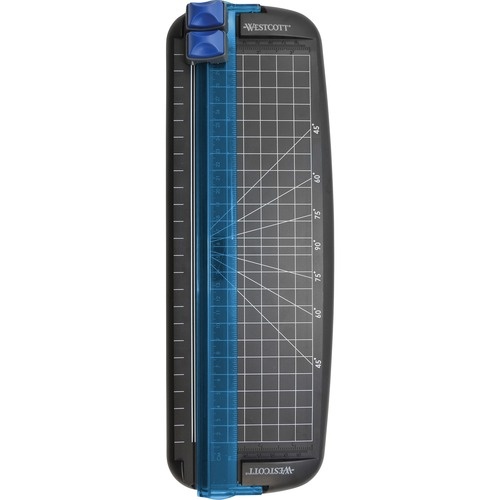
Acme United Corporation  Personal Trimmer, 6-2/5"Wx17-3/5"Lx1/1-2"H, Black/Blue
Enhance your productivity with the Acme United Corporation Personal Trimmer, 6-2/5"Wx17-3/5"Lx1/1-2"H, Black/Blue from Acme United Corporation. Perfect for professionals in the office supplies category, this product combines quality and style. Multipurpose trimmer features a spring-loaded blade system for clean, straight cuts through a variety of materials. Lift-up arm allows easy paper placement to accurately cut exactly where you need. Its compact size makes storage and transporting a snap to ensure you always have this trimmer within quick reach. Trimmer is perfect for cutting up to 10 sheets of 20 lb. paper, foam, cardstock, construction paper, photographs and more.
Brand: Acme United Corporation
Category: Office Supplies > Office Instruments > Pencil Sharpeners > Carpenter Sharpeners